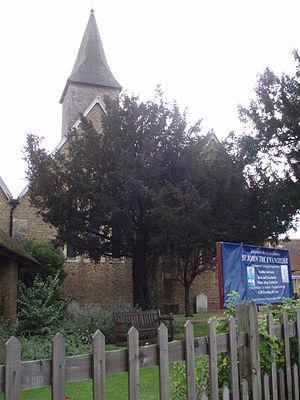
John George Phillips, dit Jack Phillips, est un radiotélégraphiste britannique. Passionné de télégraphie dès sa jeunesse, il suit des cours à l'école Marconi de Liverpool, puis, son diplôme en main, s’engage sur les paquebots en tant qu’opérateur radio. Après avoir servi sur des grands bâtiments comme le Lusitania et le Mauretania, Phillips est envoyé durant plusieurs années à la toute nouvelle station radio de Clifden, en Irlande.